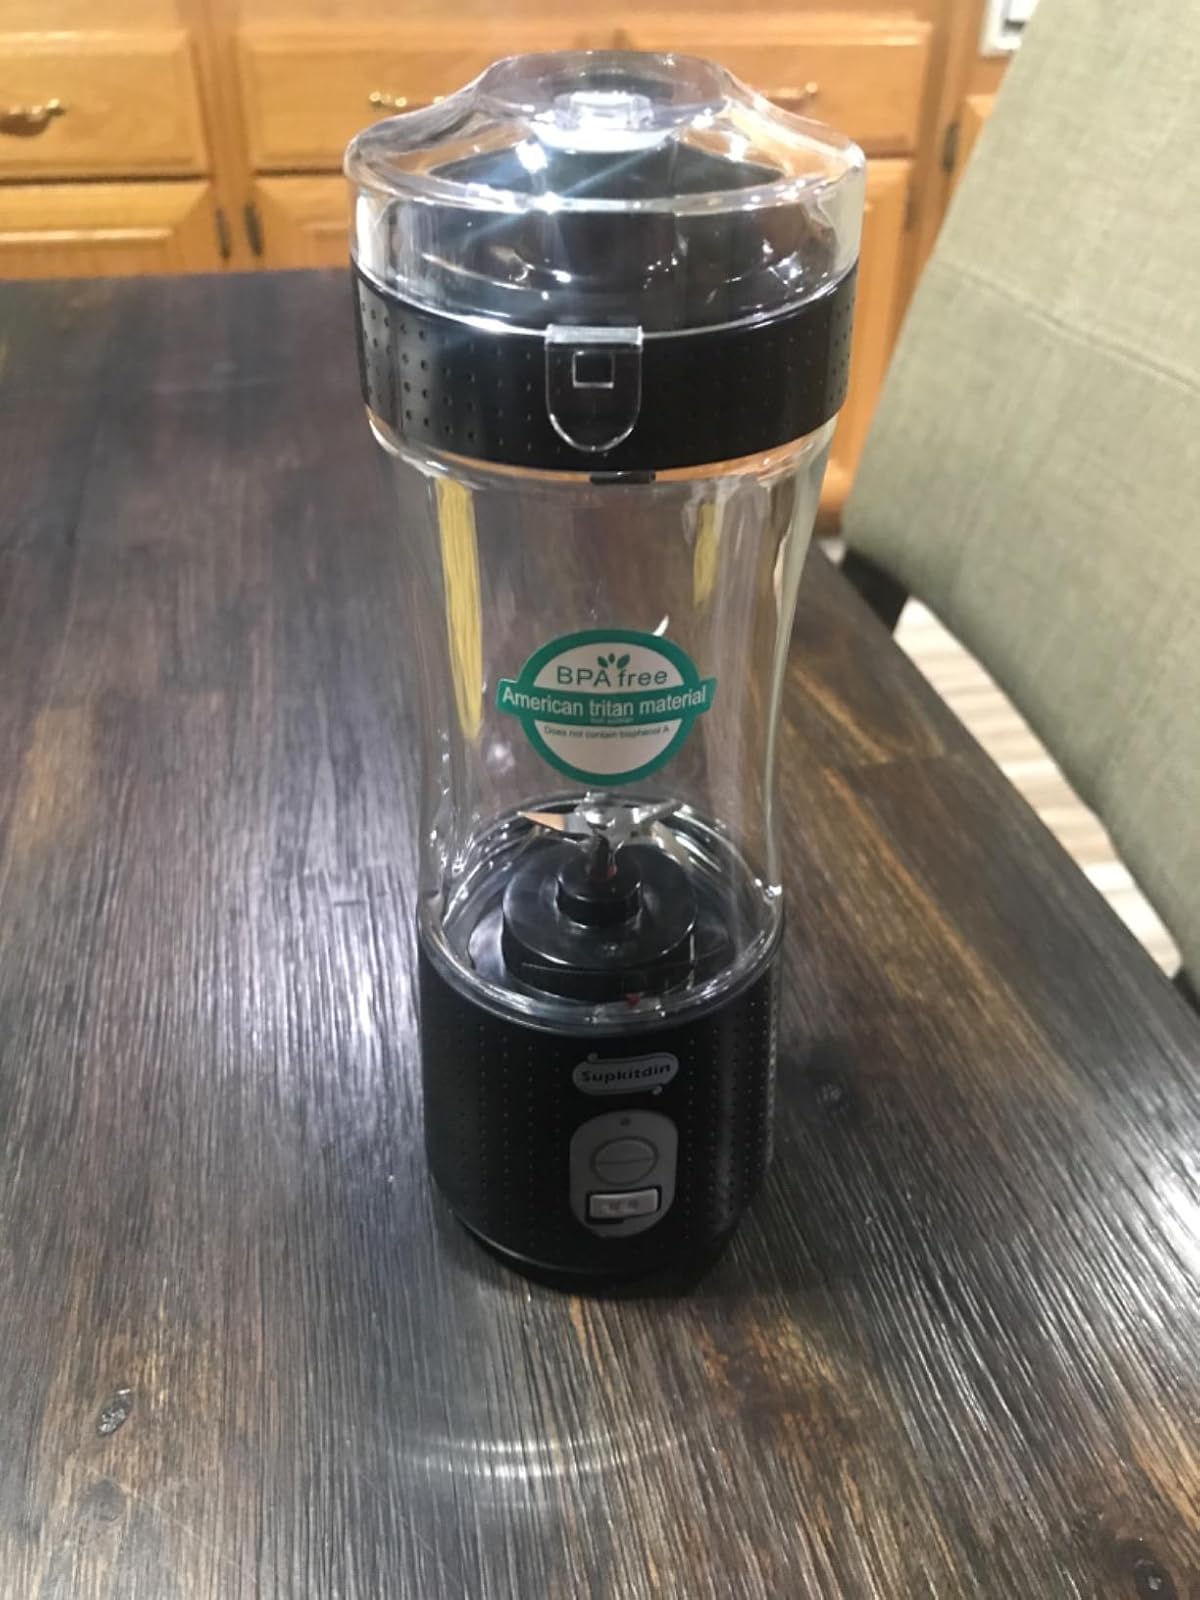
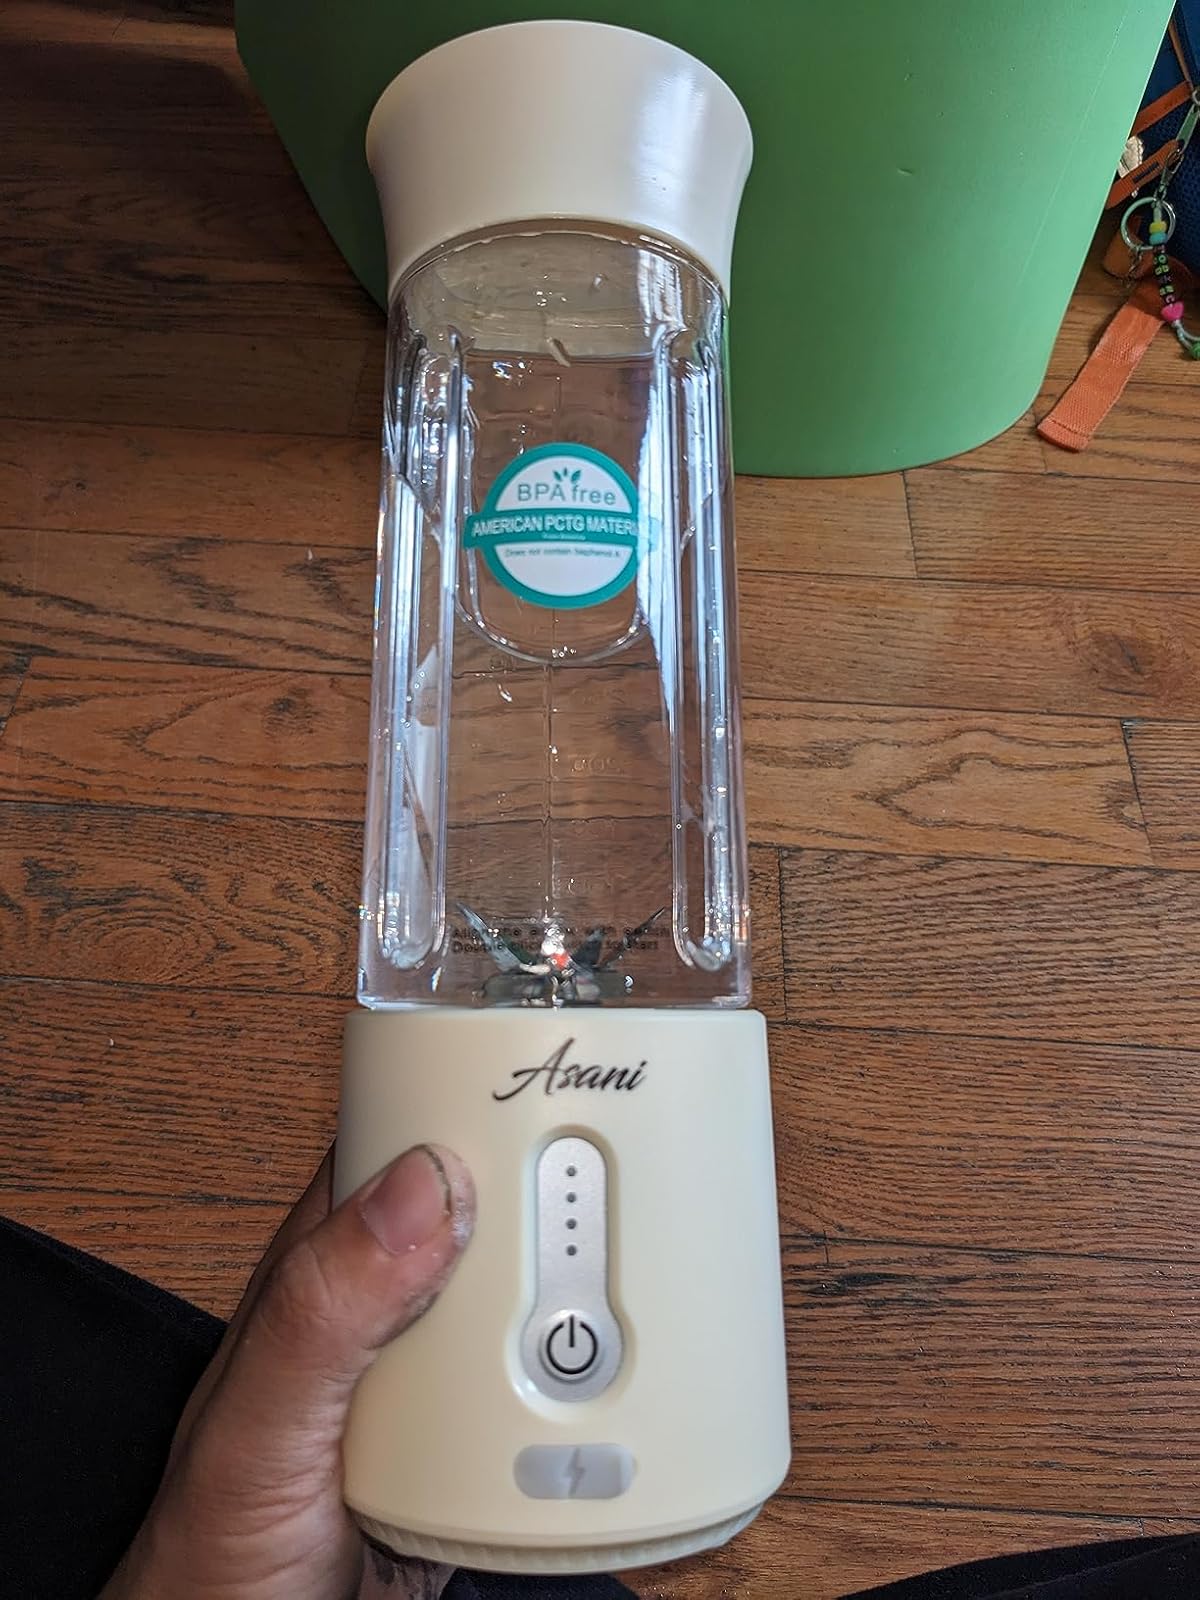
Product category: items_blender
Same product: no